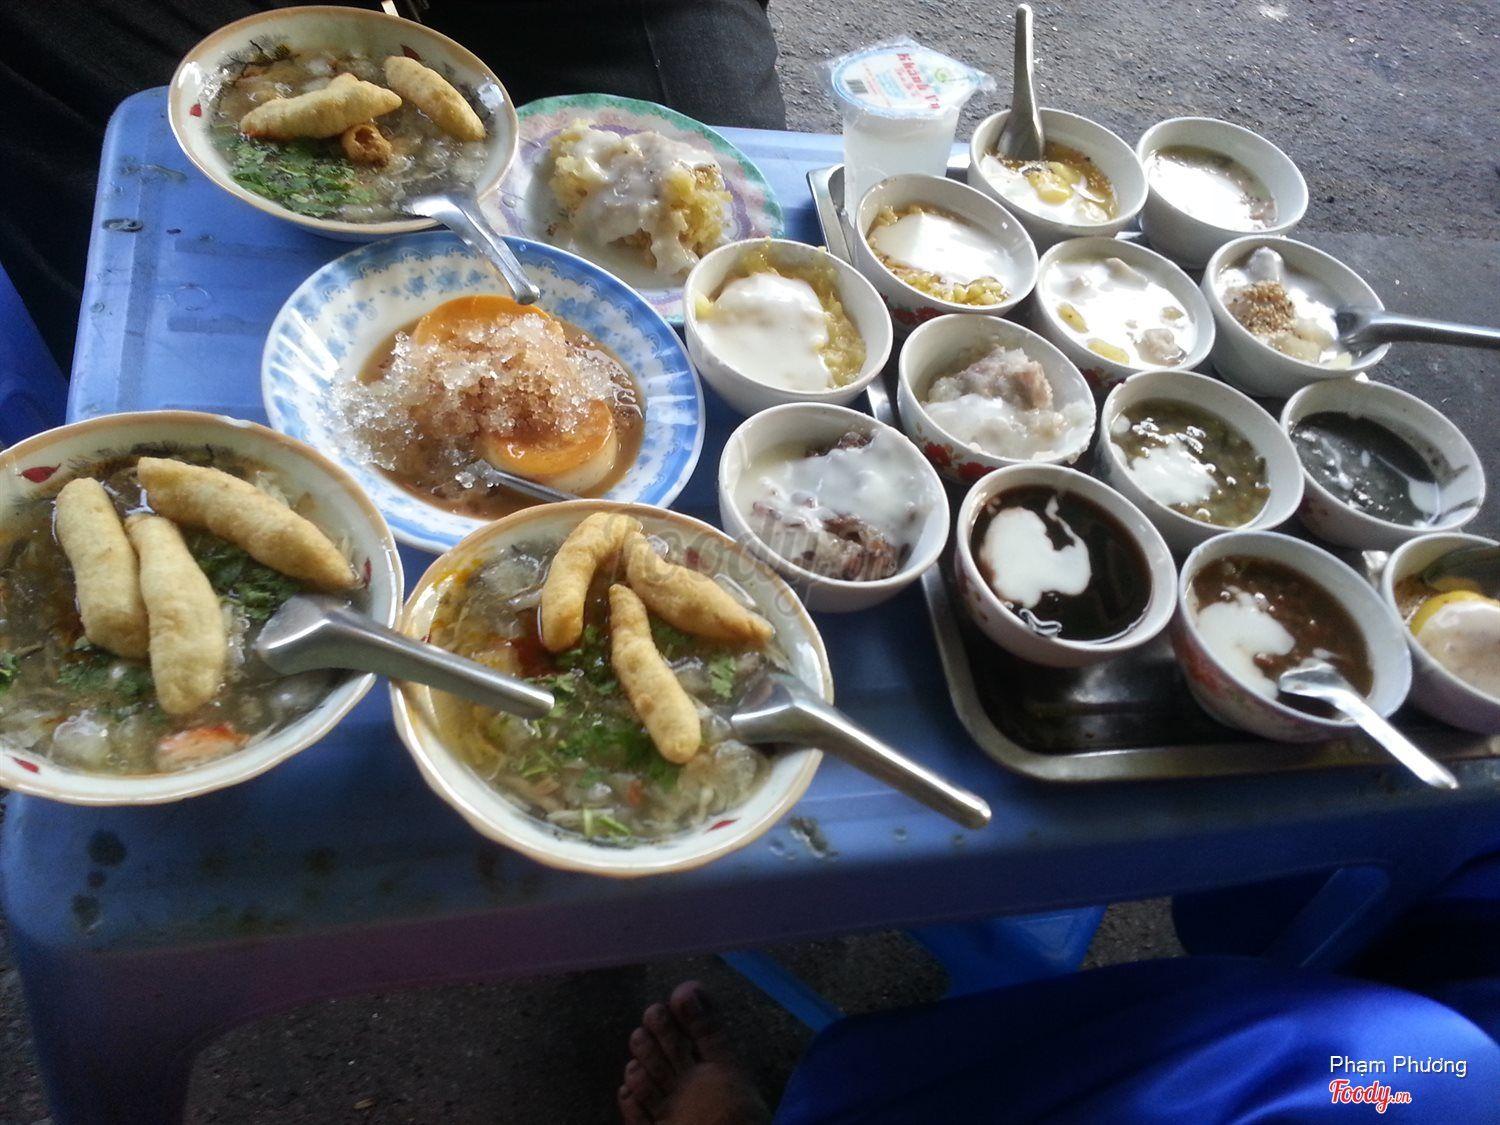
ở trên bàn có sự xuất hiện của nhiều món ăn